Formula of Love

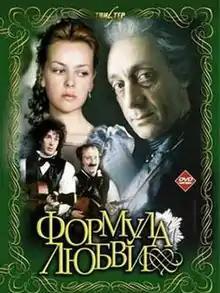

Formula of Love is a 1984 Soviet romantic fantasy comedy film directed by Mark Zakharov, from a screenplay by Grigori Gorin. It is loosely based on the story "Count Cagliostro" by Aleksey Tolstoy.